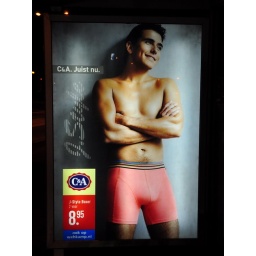
Jan Smit is a popular singer in the Netherlands. This advertisement was spotted in a bus shelter.